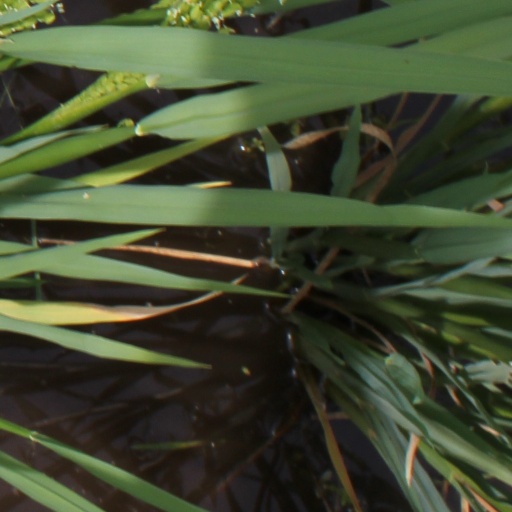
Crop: rice